Torture in international law

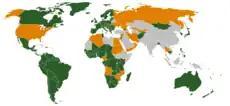
Map of the world with the states parties to the International Criminal Court (as of May 2013) shown in green, states that have signed but not ratified the treaty in orange, and non-parties in gray

The Rome Statute, which established the International Criminal Court (ICC), provides for criminal prosecution of individuals responsible for genocide, war crimes, and crimes against humanity. The statute defines torture as "intentional infliction of severe pain or suffering, whether physical or mental, upon a person in the custody or under the control of the accused; except that torture shall not include pain or suffering arising only from, inherent in or incidental to, lawful sanctions". Under Article 7 of the statute, torture may be considered a crime against humanity "when committed as part of a widespread or systematic attack directed against any civilian population, with knowledge of the attack". Article 8 of the statute provides that torture may also, under certain circumstances, be prosecuted as a war crime.